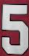
Number: 5